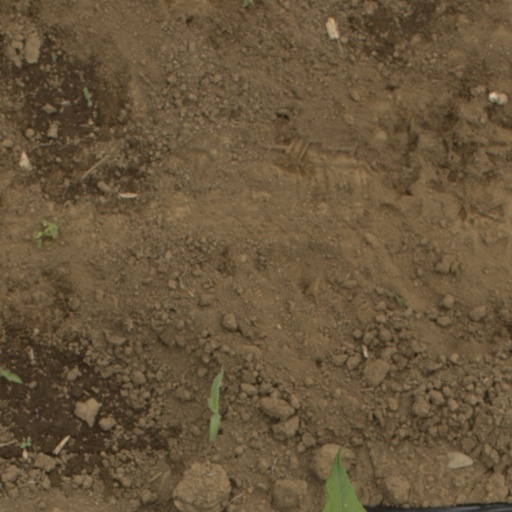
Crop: Jerusalem artichoke